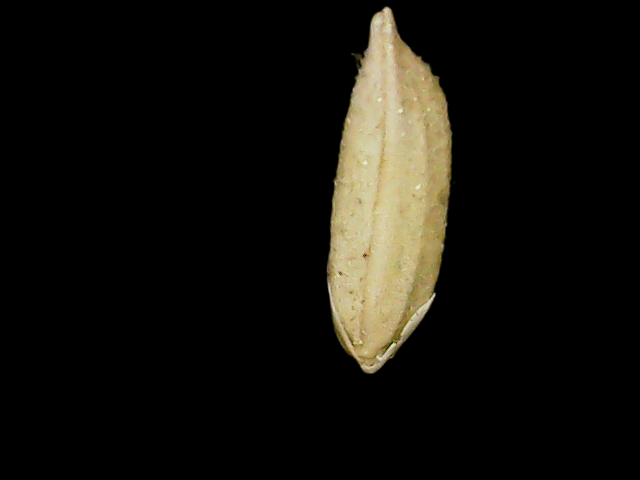
Rice variety: Binadhan12